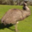
Label: bird